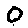
Label: 0